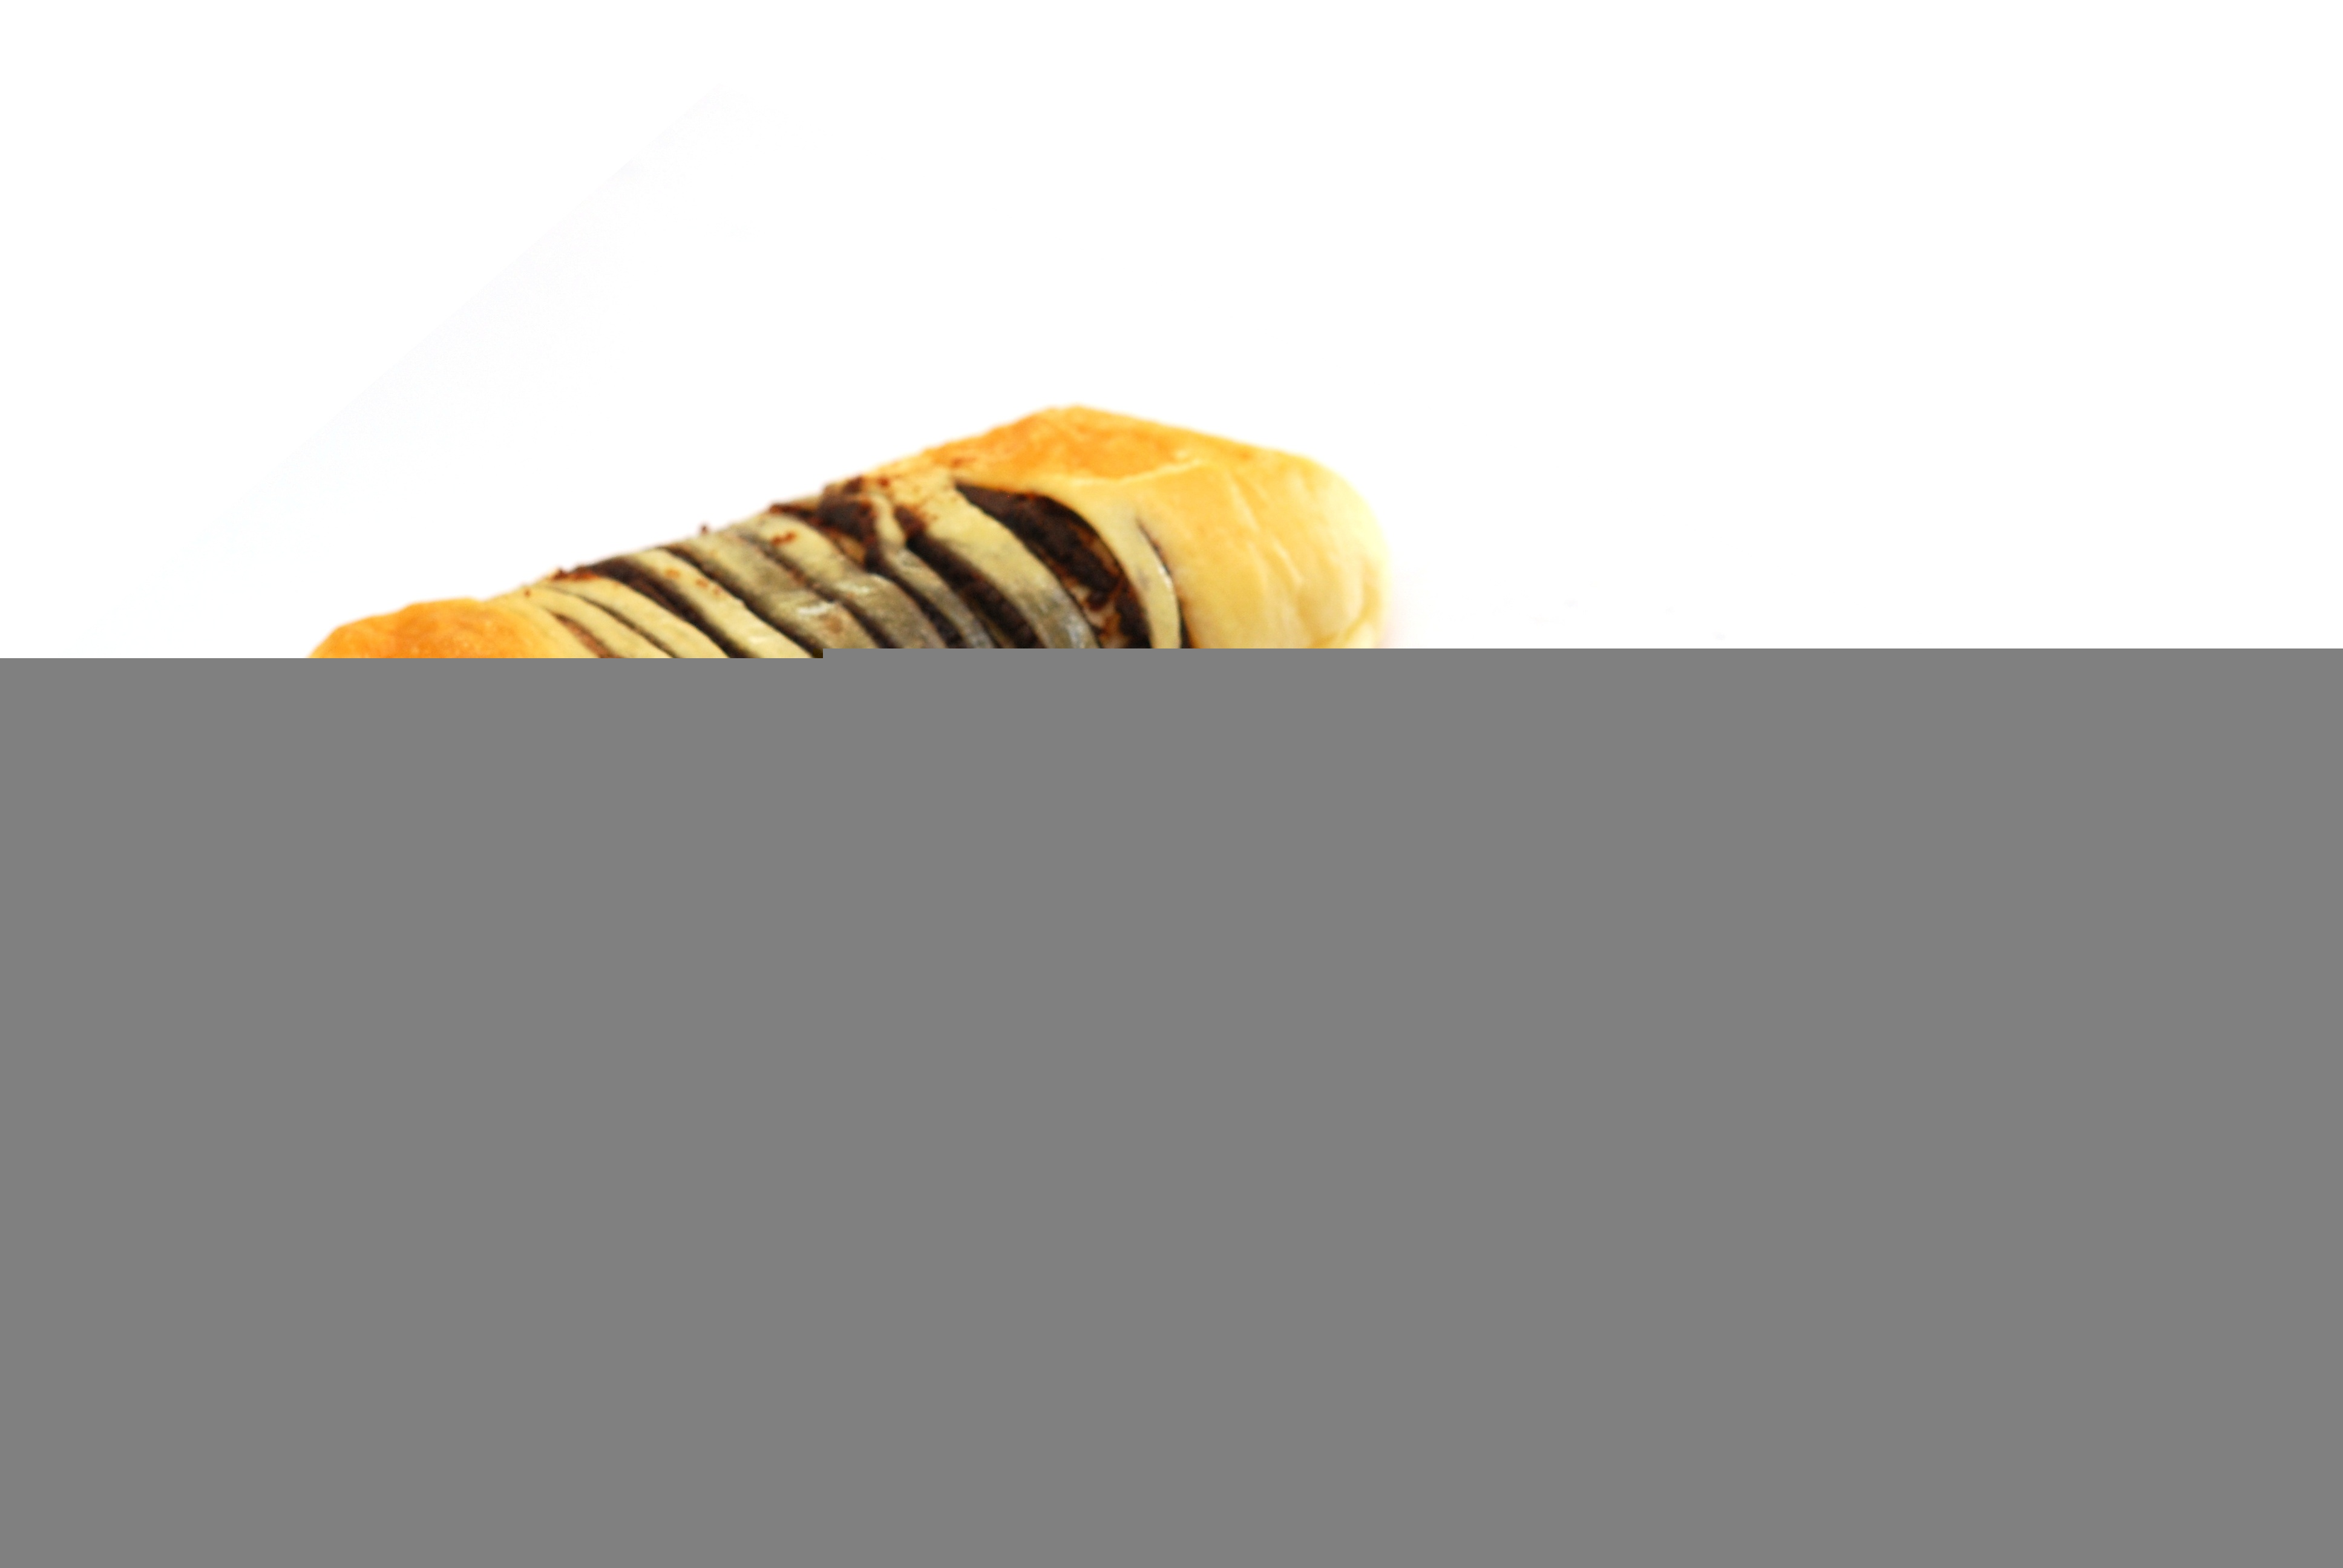
dish, meal, food, produce, vegetable, chocolate, dessert, bread, bakery, sweets, buns, flowering plant, land plant